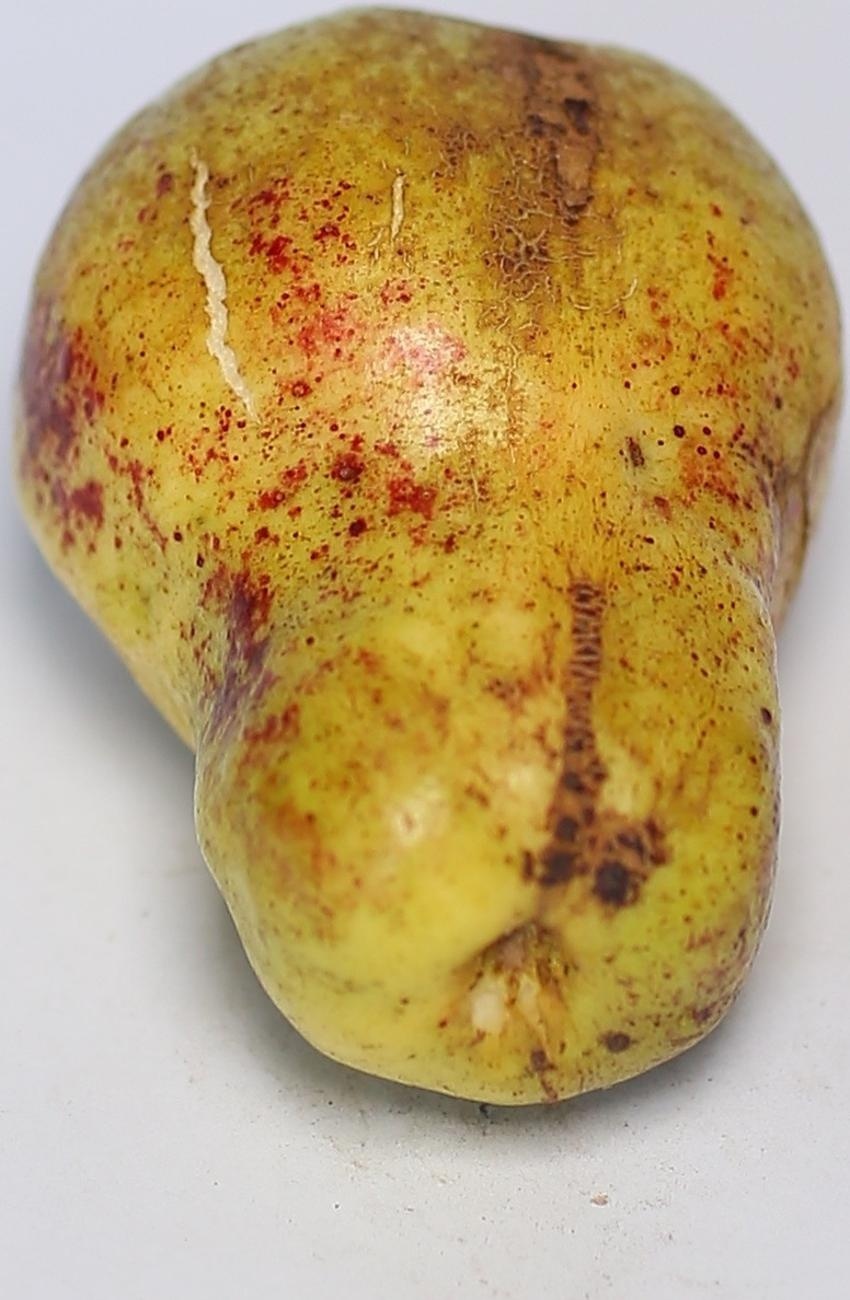
Maturity: ripe
Variety: local-sindhi